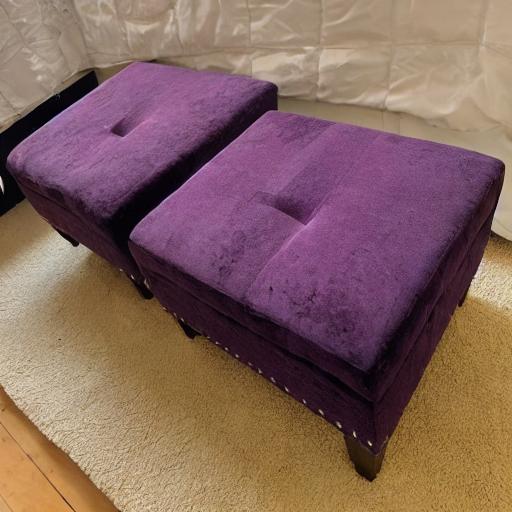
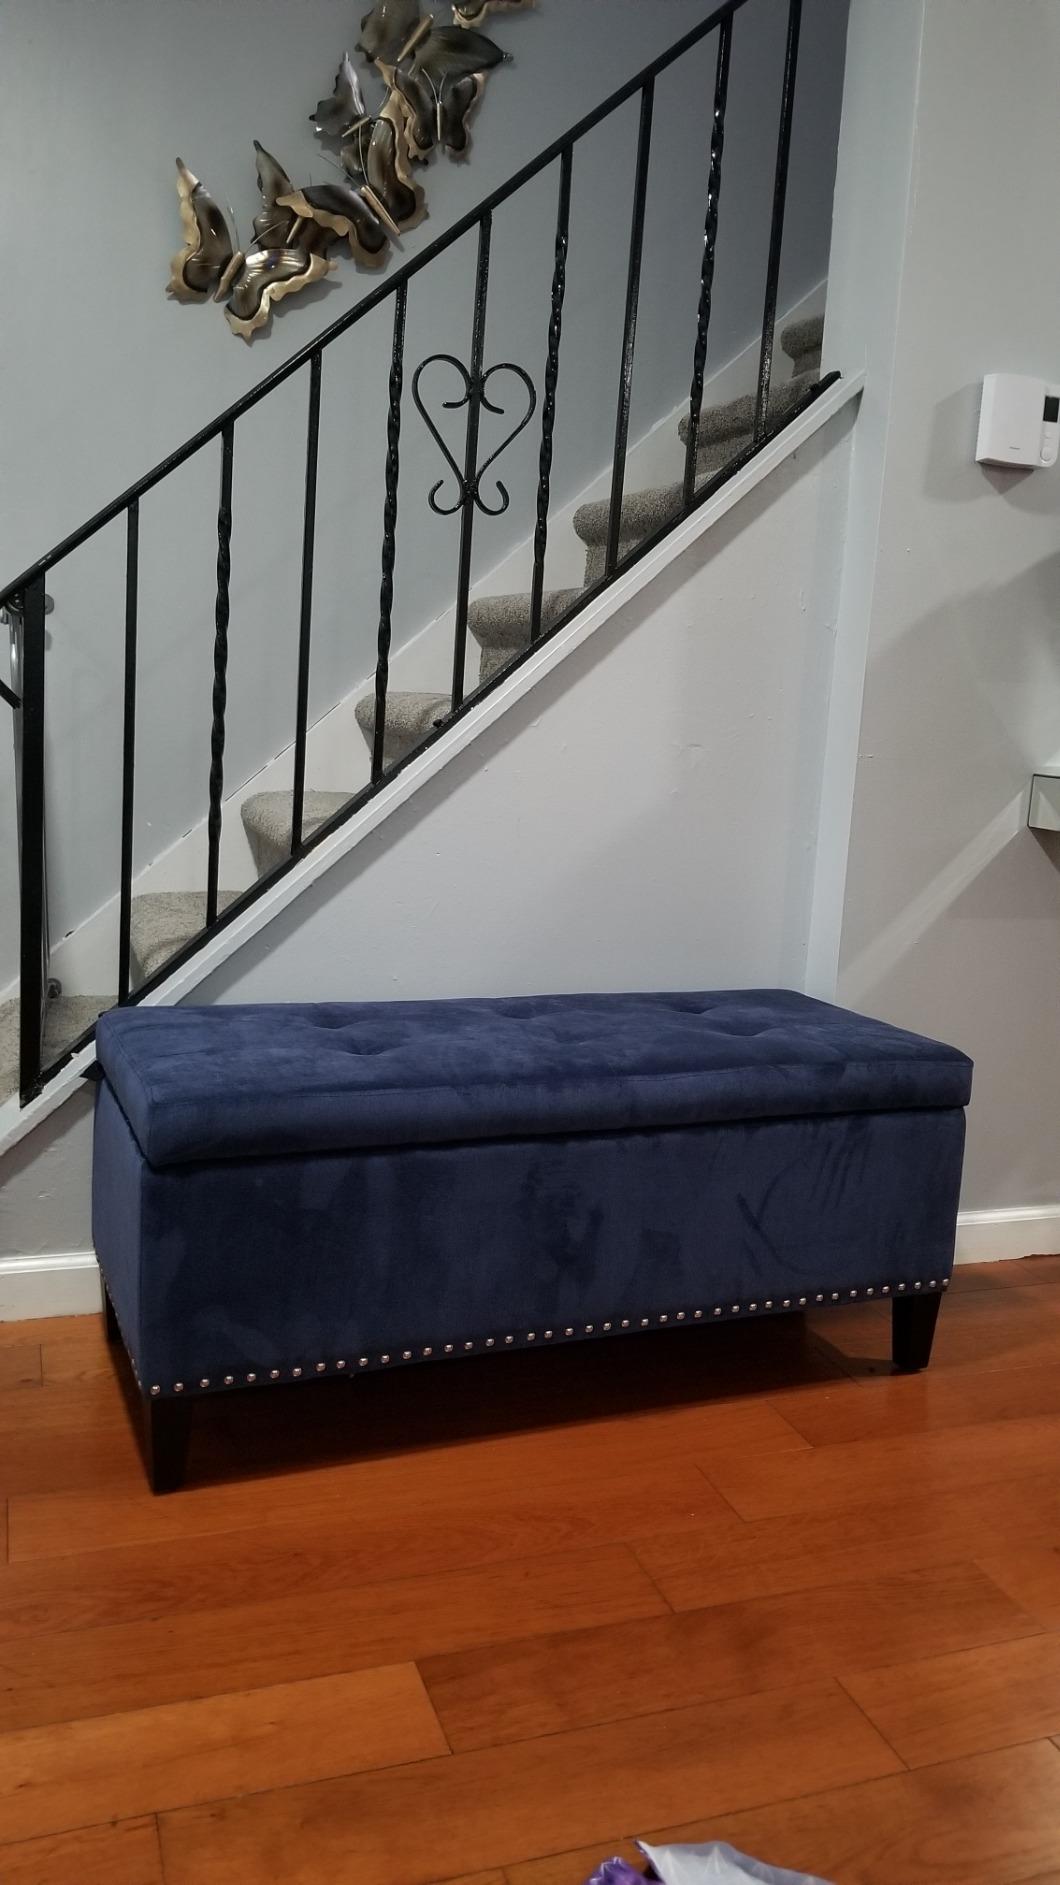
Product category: stool
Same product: no